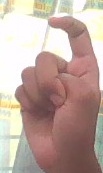
ASL sign: X